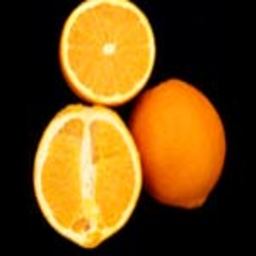
Label: peels